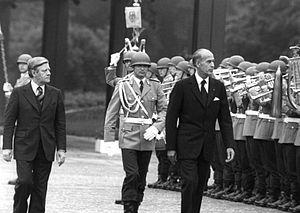
L'article des relations franco-allemandes concerne l'ensemble des relations bilatérales entre la France et l'Allemagne.
Helmut Heinrich Waldemar Schmidt, né le 23 décembre 1918 à Hambourg et mort le 10 novembre 2015 dans la même ville, est un homme politique allemand, membre du Parti social-démocrate.
L'amitié franco-allemande est une notion diplomatique franco-allemande née des suites de la Seconde Guerre mondiale, troisième conflit en moins d'un siècle entre la France et l'Allemagne. Pour éviter une nouvelle guerre et mettre fin au revanchisme, des efforts de rapprochement sont entrepris par les deux pays.